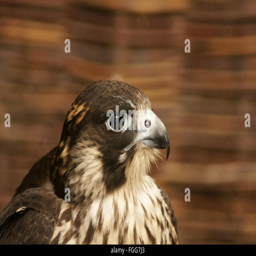
head only perched looking to the right